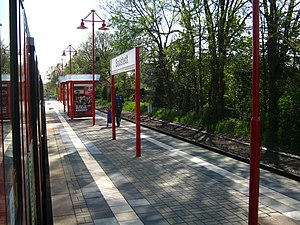
Boostedt
Stationen i Boostedt
Boostedt er en kommune og administrationsby i det nordlige Tyskland, beliggende i Amt Boostedt-Rickling i den nordlige del af Kreis Segeberg. Kreis Segeberg ligger i den sydøstlige del af delstaten Slesvig-Holsten.